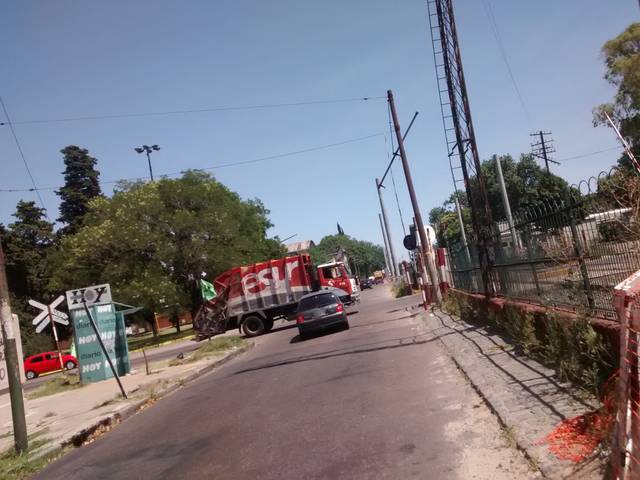
Region: Argentina
Coordinates: -34.895, -57.963